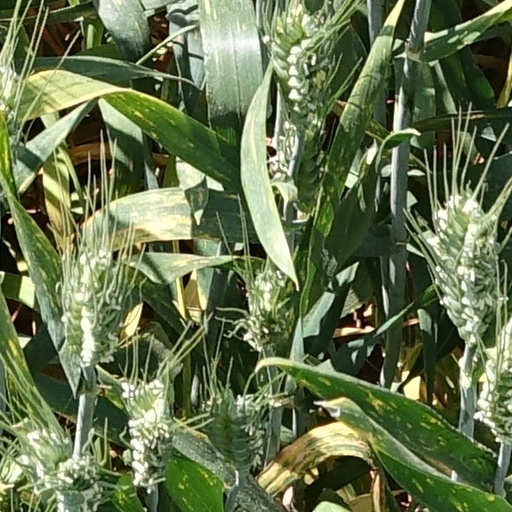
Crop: wheat